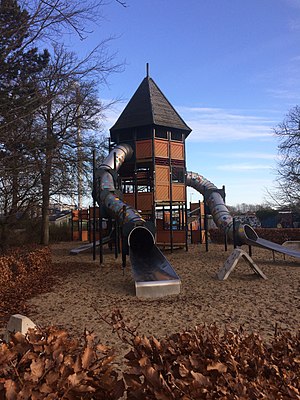
Karolinelund / Historie / Bypark indviet i 2012
Legepladsen fra det tidligere Tivoli der lå i Karolinelund, og er en af få ting der stadig står i parken, efter den blev til bypark
Legepladsen fra det tidligere Tivoli der lå i Karolinelund, og er en af få ting der stadig står i parken, efter den blev til bypark
Karolinelund er en bypark og en forhenværende forlystelsespark i østkanten af Aalborgs centrum. 11. maj 2012 genåbnede den som en bypark drevet og ejet af Aalborg Kommune.